Bro'Sis

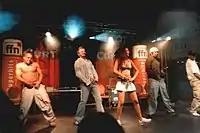
Bro'Sis performing in Hanover in August 2003

In April 2003, Bro'Sis released the double A-side lead single from their second studio album, consisting of latin pop-influenced "Oh No" and the promotional German Football Association hymn "Never Stop". The single became the band's fifth top ten entry in Germany. On 9 May 2003, four days before the release of parent album "Days of Our Lives", Weis announced her departure from the group. Official statements claimed that musical differences between her and the rest of the band had been the reason for leaving, with Weis expressing her displeasure about the increasing urban elements in their music. However, Antony later confirmed that she had fallen out with her bandmates.